Bushcaddy L-162 Max

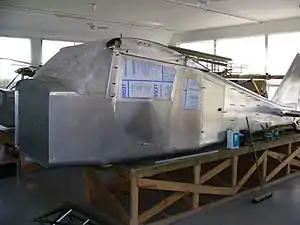
L-162 Max prototype under construction at CLASS in May 2005

The Bushcaddy L-162 Max is a Canadian kit aircraft that was designed by Sean Gilmore and produced by Canadian Light Aircraft Sales and Service and most recently by Bushcaddy. The aircraft is supplied as a kit for amateur construction.